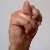
The image shows a hand gesture representing the letter 'N' in Indian Sign Language.